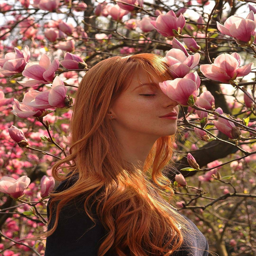
person pretty as a flower